Worcester Castle

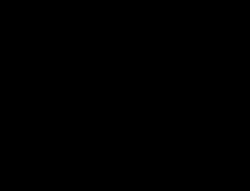
Plan of the castle before 1217. A – Water gate; B – motte; C – ditch; D – bailey; E – Frog Mill; F – gatehouse; G – city wall

Worcester remained a royal castle, but within a few years the post of sheriff and that of constable became hereditary in the Beauchamp family, the successors to Urse d'Abetot. Urse's son, Roger, inherited them, followed by Walter de Beauchamp, who married Urse's daughter, and William de Beauchamp. The castle was effectively run by the Beauchamps, largely independent of the king. Despite controlling Worcester, the Beauchamps preferred to use Elmley Castle, 12 miles (20 k) away, as their main residence. In 1113 Worcester was attacked by Welsh raiders, who broke into the outer bailey of the castle and set fire to the buildings there; the timber castle was destroyed and had to be rebuilt, again in wood.